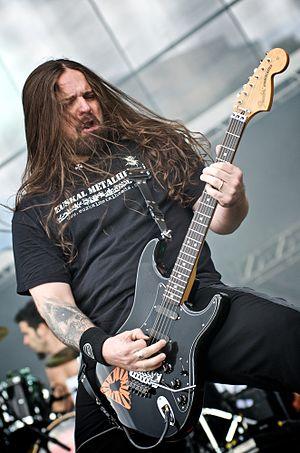
Sepultura est un groupe de thrash metal brésilien, originaire de Belo Horizonte, dans l'État du Minas Gerais. Formé par Max et Igor Cavalera en 1984, le groupe est l'un des plus influents du thrash, death et groove metal de la fin des années 1980 et du début des années 1990. Il évolue ensuite vers le metalcore, en incorporant des éléments provenant du nu metal, du metal alternatif et du metal industriel.
Andreas Kisser, né Andreas Rudolf Kisser le 24 août 1968 à São Bernardo do Campo, est un guitariste, auteur-compositeur et producteur brésilien. Il est principalement connu en tant que guitariste du groupe de metal Sepultura. Depuis son arrivée dans la formation en 1987 il a participé à chaque enregistrement du groupe, de Schizophrenia à Machine Messiah. En outre, Kisser a également collaboré à divers projets musicaux, avec plusieurs groupes et artistes.